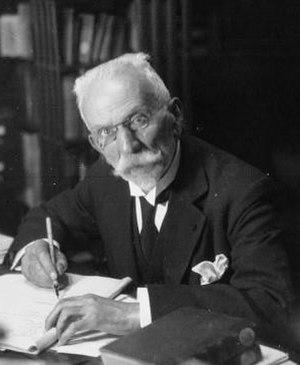
Cormery est une commune française de la vallée de l'Indre située dans le département d'Indre-et-Loire en région Centre-Val de Loire.
Paul Boyer, né à Cormery le 11 mars 1864 et mort à Paris le 1ᵉʳ octobre 1949, est un slaviste français.